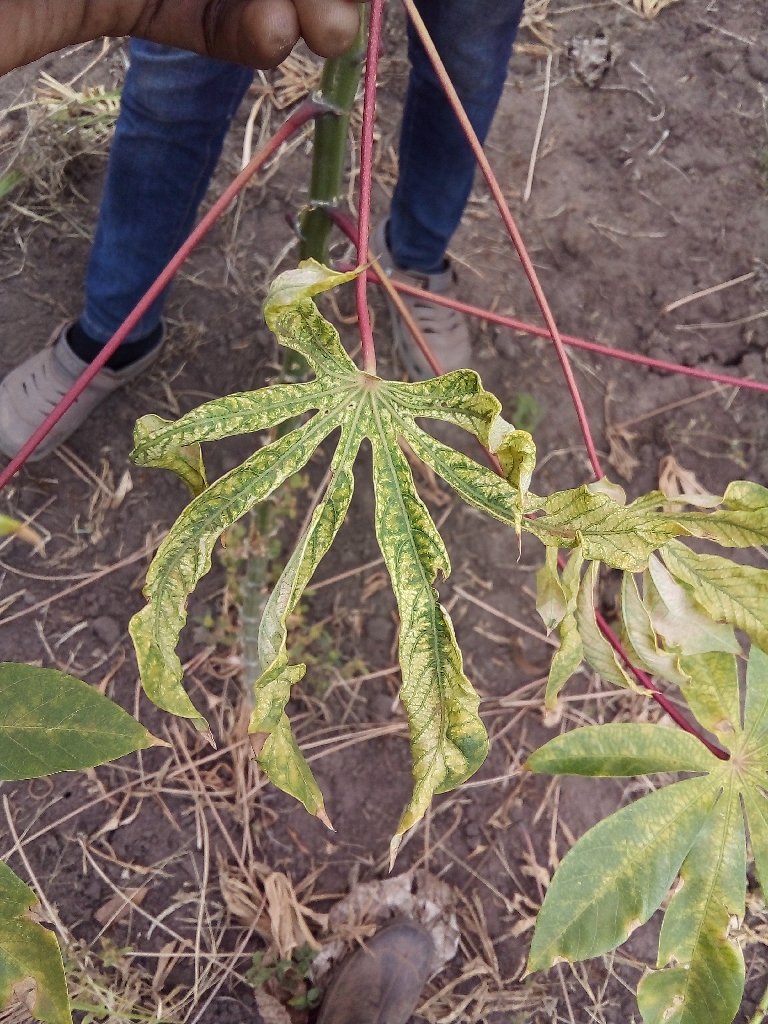
Label: cassava mosaic disease (cmd)